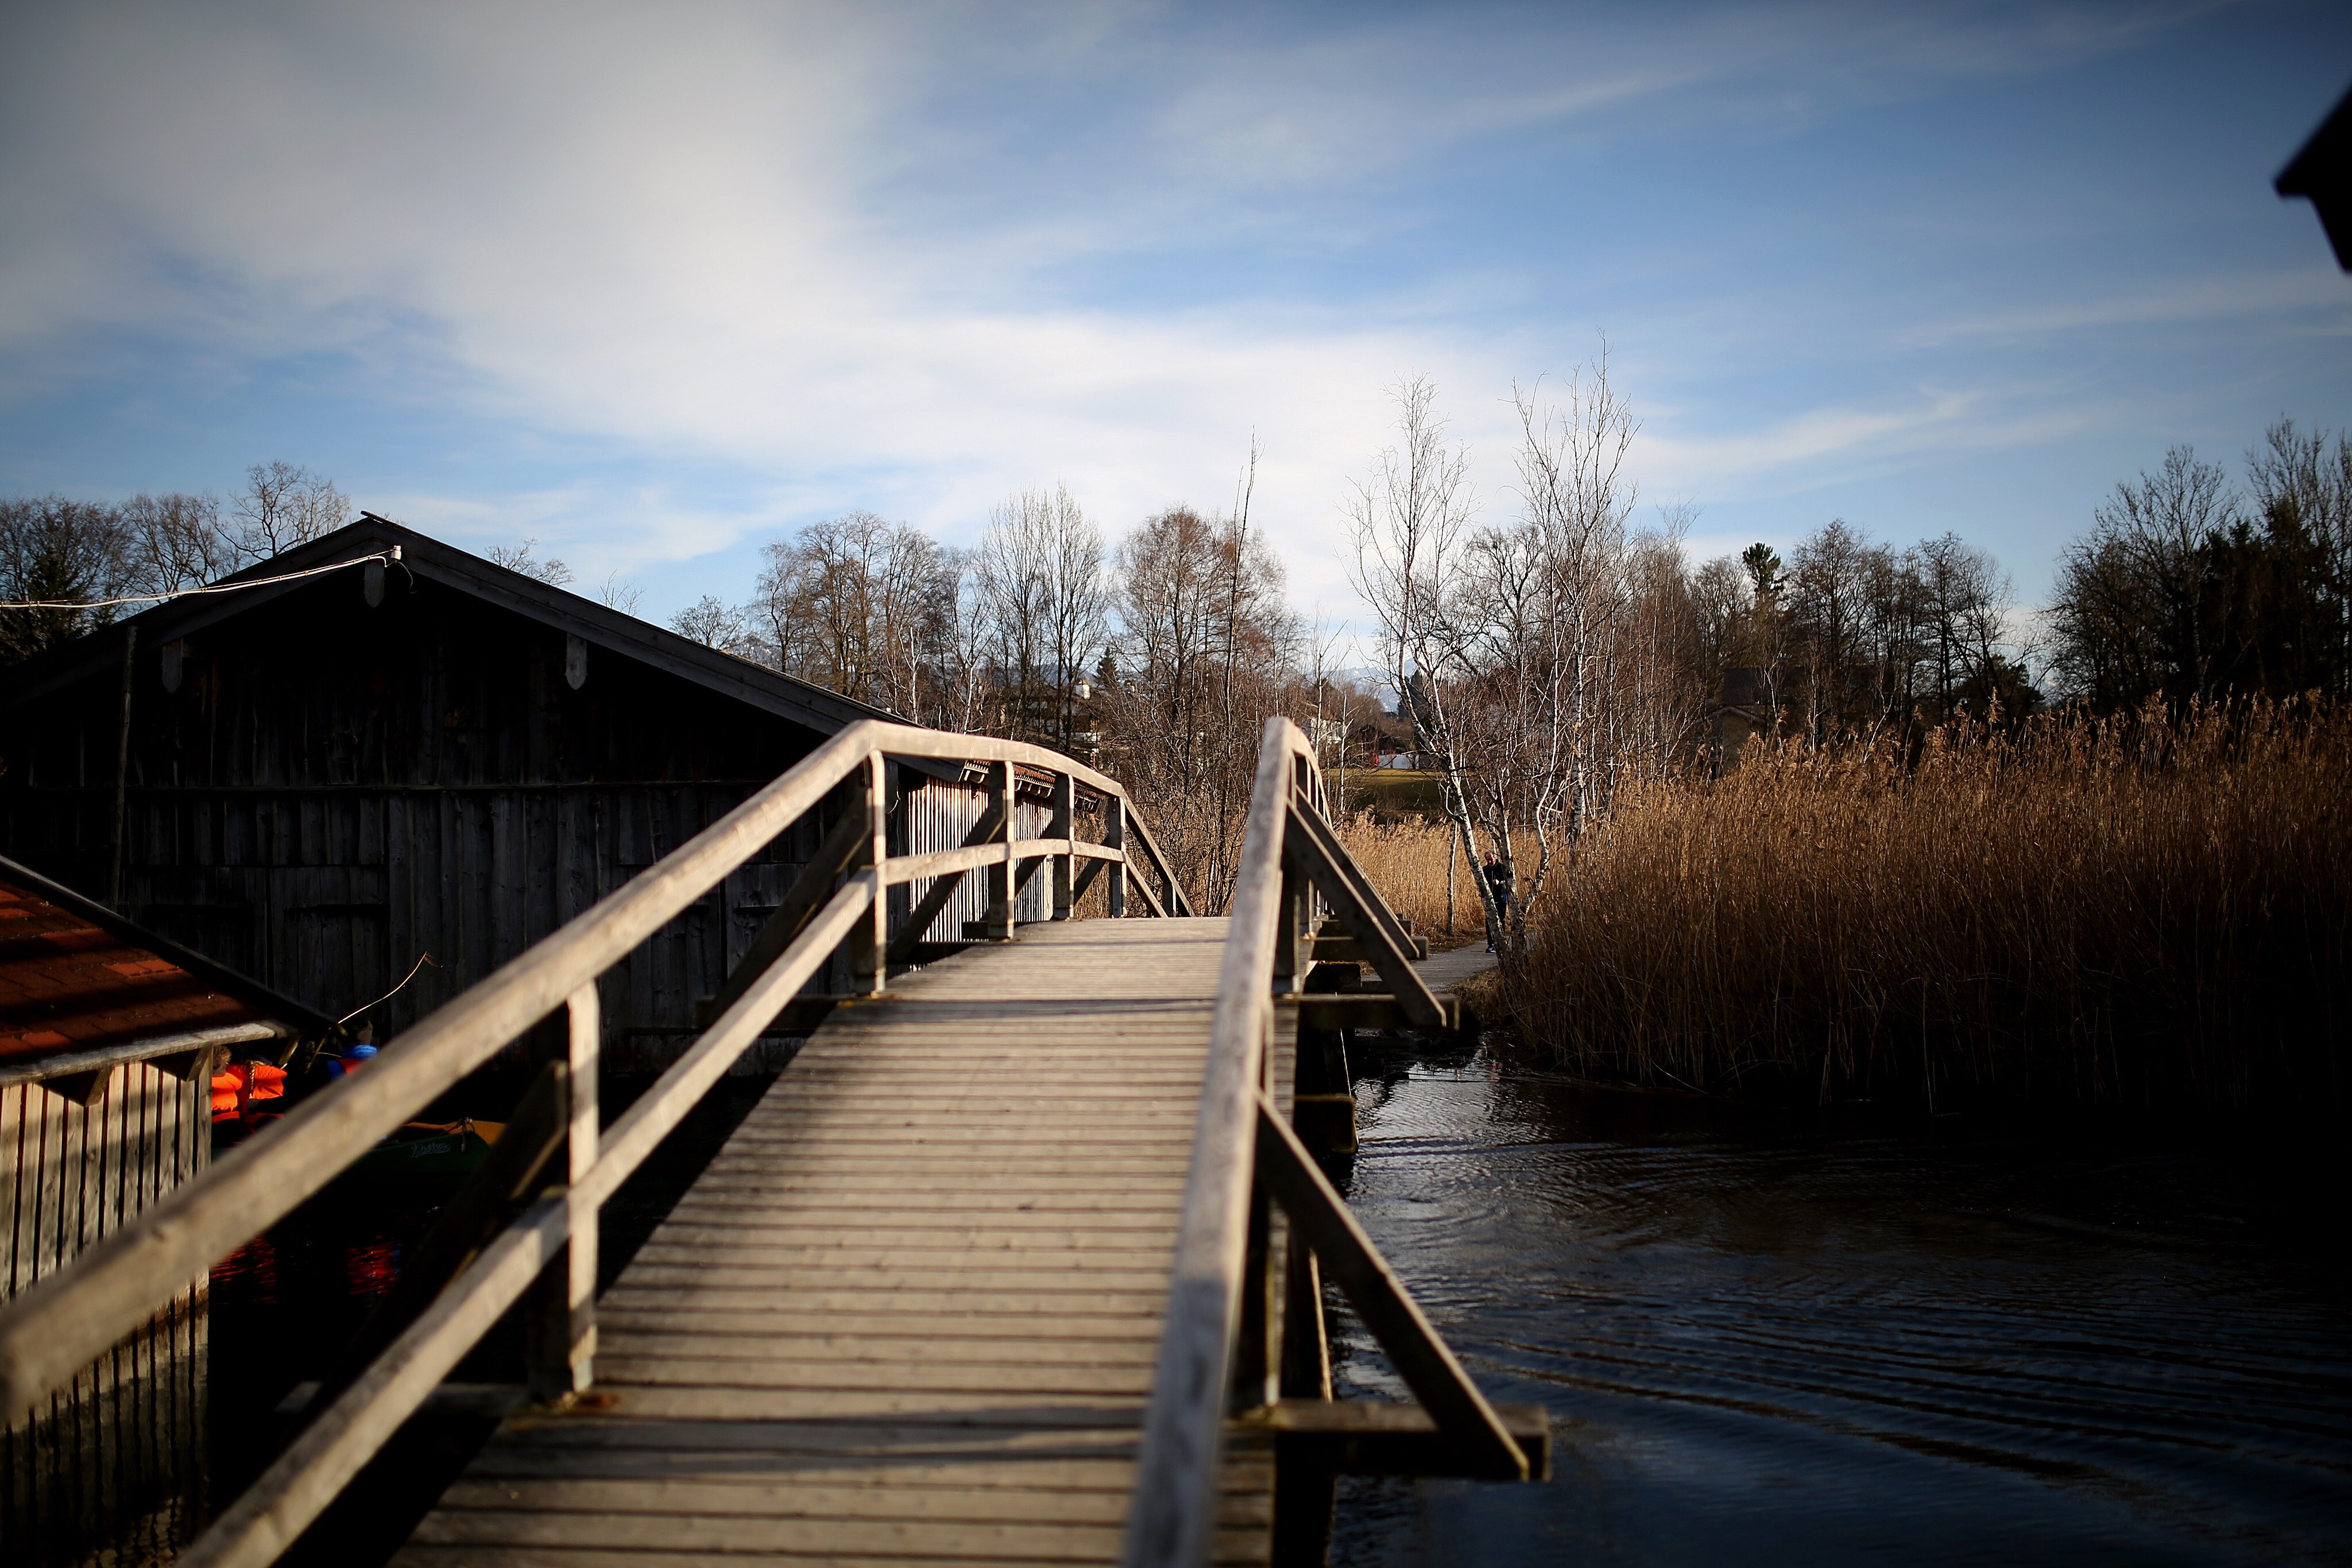
sky, water, boardwalk, natural landscape, walkway, cloud, dock, tree, bridge, wood, waterway, lake, sunlight, river, evening, bayou, winter, grass, architecture, landscape, plant, guard rail, house, home, nonbuilding structure, handrail, pier